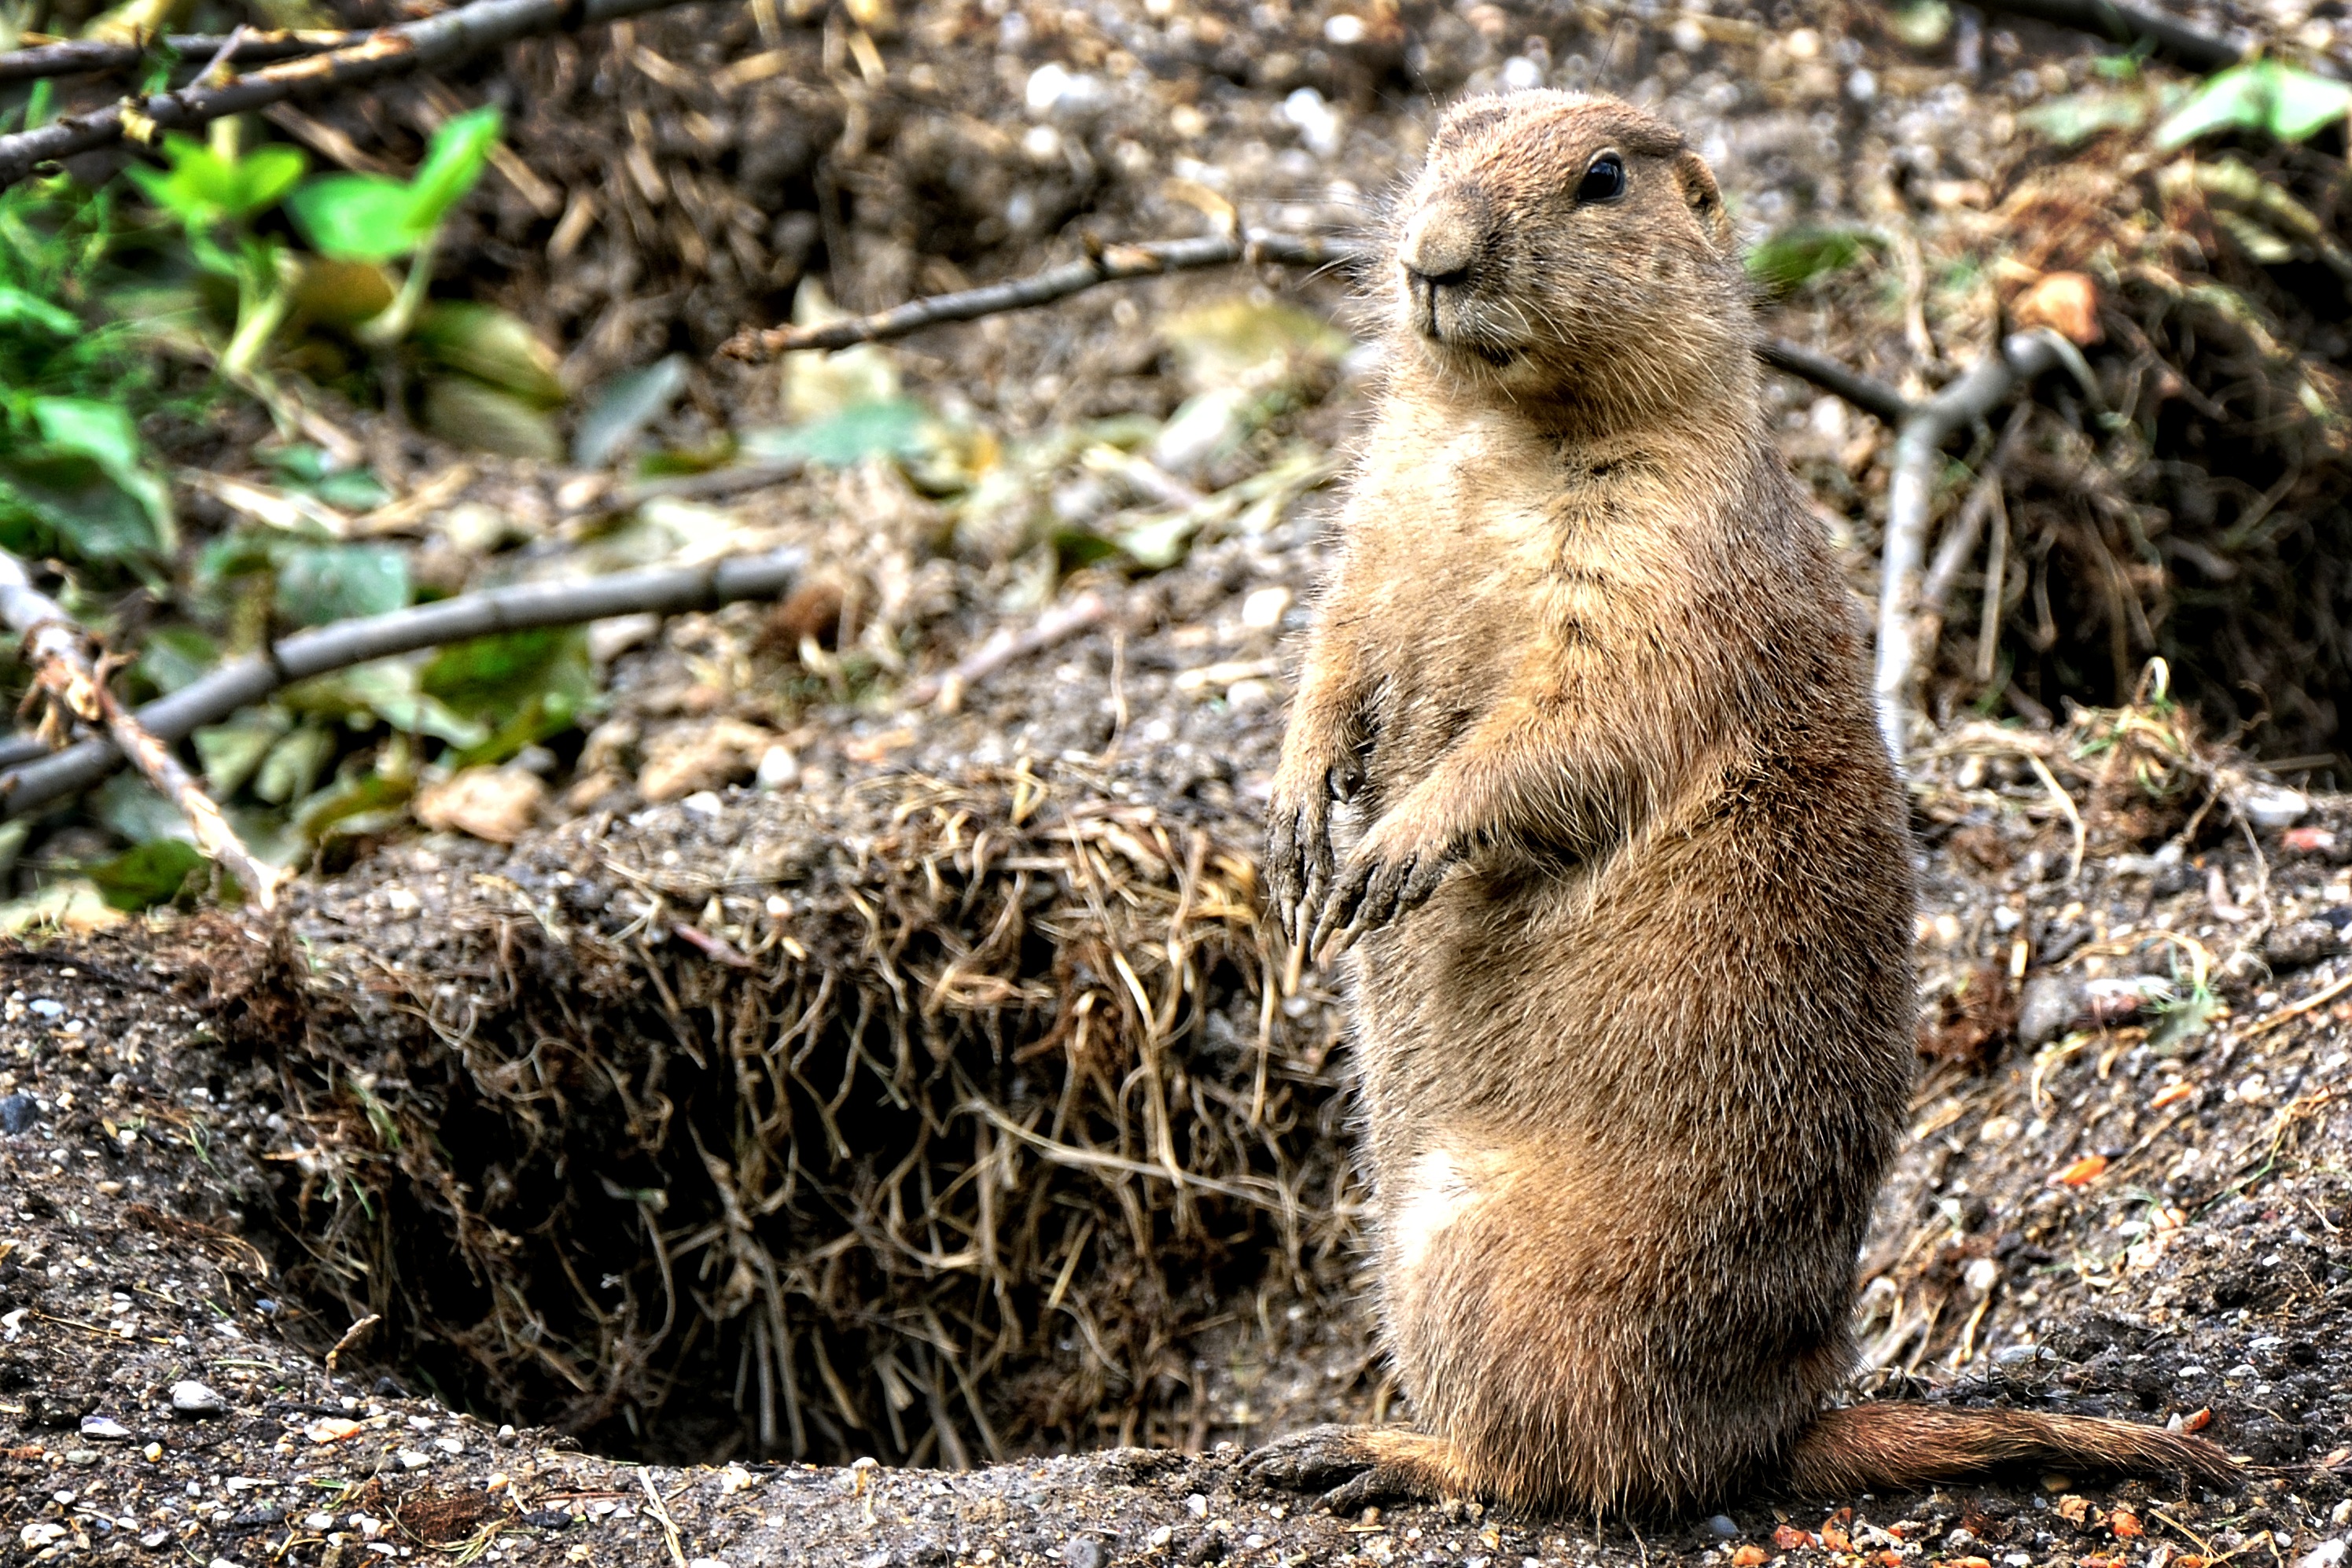
watch, ground, wildlife, mammal, squirrel, rodent, fauna, wild animal, whiskers, rodents, earth, marble, look, vertebrate, meerkat, curious, marmot, guards, prairie dog, gophers, marmota, munggen, mankei, fox squirrel